Hermie Sadler

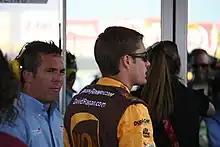
Sadler and David Ragan during the 2011 Coca-Cola 600 race weekend

During the lead-up to 2005, Sadler sold his Busch Series team and announced he was selling a large portion of his Cup team to Jeff Stec, owner of Peak Fitness, who would sponsor the new No. 66 car. Sadler continued to struggle despite the new ownership, and resigned from the ride midseason. He spent the balance of the year driving occasional races for Front Row Motorsports, and even returned to the No. 66 for one race in a sponsorship deal with Jerry Kilgore.